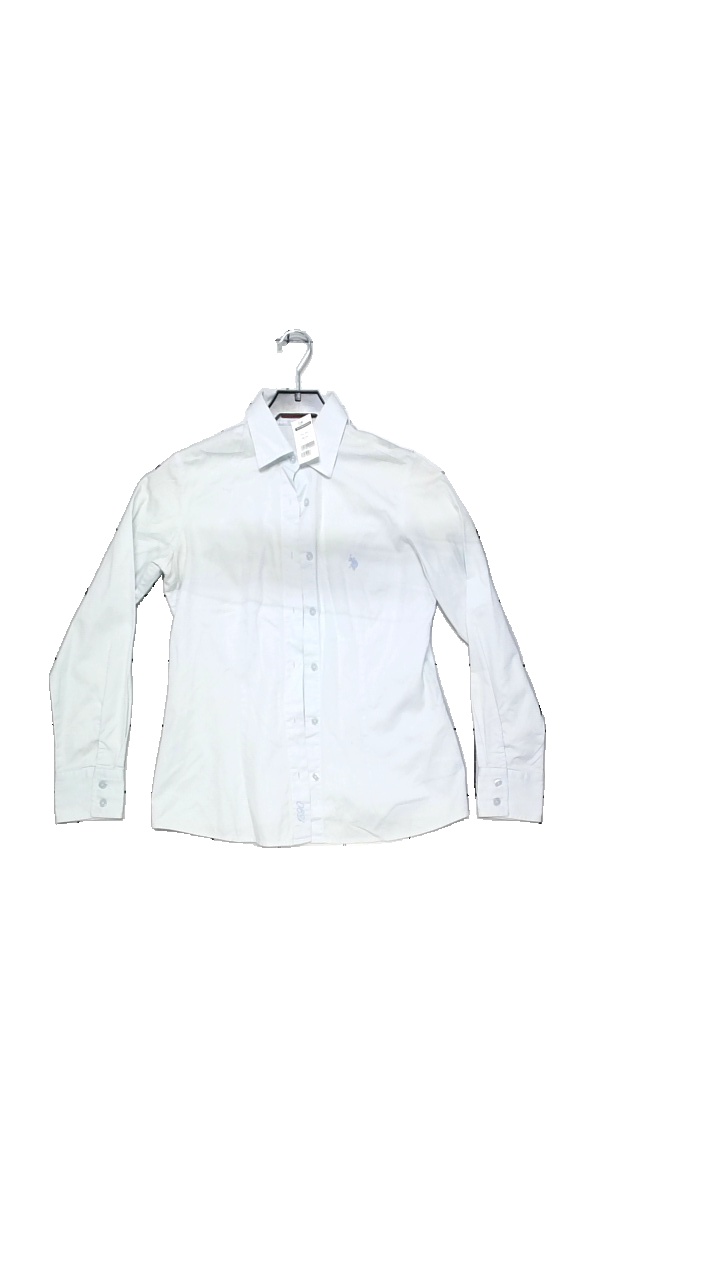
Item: Blouse (Ladies)
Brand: U.s Polo Assn
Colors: Turquoise, White
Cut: Regular
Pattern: Embroidered
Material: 100% cotton
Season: All
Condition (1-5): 5
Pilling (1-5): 3
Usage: Reuse
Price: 50-100